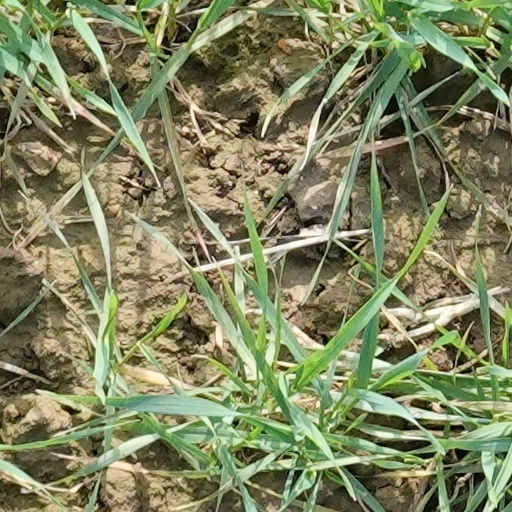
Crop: wheat